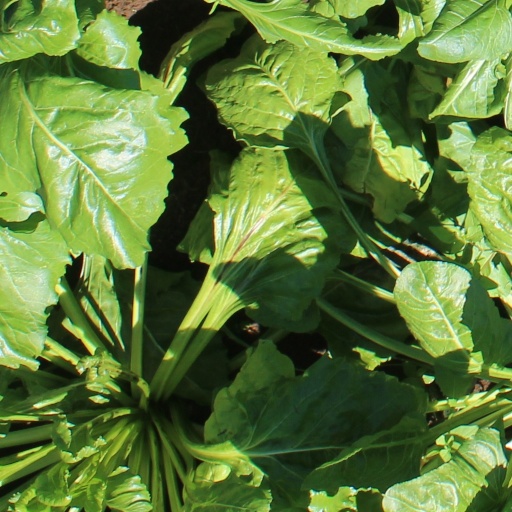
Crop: sugar beet